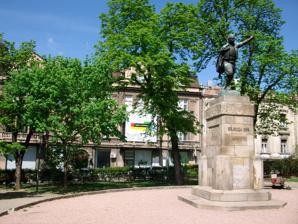
Building: Museum of Applied Arts, Belgrade
Country: Republic of Serbia
Year built: 1950
Art Museum in Belgrade, Serbia Museum of Applied Art Музеј примењене уметности Muzej primenjene umetnosti Established 6 November 1950 ; 74 years ago ( 1950-11-06 ) Location Belgrade , Serbia Coordinates 44°49′01″N 20°27′16″E / 44.816944°N 20.454444°E / 44.816944; 20.454444 Type Art Museum Collection size 37,000 Director Ljiljana Miletić Abramović Curator Milica Cukić Mila Gajić Marija Bujić Draginja Maskareli Jelena Perać Biljana Crvenković Bojana Popović Biljana Vukotić Slobodan Jovanović Dejan Sandić Andrijana Ristić Jelena Popović Website www .mpu .rs /english /index .html The Museum of Applied Art ( Serbian : Музеј примењене уметности / Muzej primenjene umetnosti ) is an art museum in Belgrade , Serbia. The museum contains over 37,000 works of applied art , which reflect the development of applied art over a 2,400 year span. The oldest artifacts of the museum are Ancient Greek coins from the 4th century BC. History The Museum of Applied Art was founded on 1950. In the first years of the existence of the museum, the museum bought a collection of over 3,000 artifacts from Ljuba Ivanović, an artist. Departments The museum is divided into seven departments with collections: Metal and Jewelry Department Textile and Costume Department Period Furniture and Wood Department Photography and Print Room Department Ceramics, Porcelain and Glass Department Contemporary Applied Art Department Architecture, Urbanism and Architectural Design Department The museum also has five specialized departments: Central Documentation Department Conservation Department Education Department Communication Department Library Gallery Photography and Print Room Department – Nemanjić dynasty coat of arms, Belgrade Armorial II, early 17th century Metal and Jewelry Department – Pafte (belt buckle), early 19th century Textile and Costume Department – Tepeluk (cap) , second half of the 19th century Textile and Costume Department – Wedding dress, tailor shop of Berta Alkalaj, Belgrade, 1911 Contemporary Applied Art Department – Ensemble designed by Dušan Janković, Paris 1927 Contemporary Applied Art Department – Fashion designer Aleksandar Joksimović with models wearing the dresses from the Simonida collection, Belgrade 1967 Notable collections Belgrade Armorial II See also List of design museums List of museums in Serbia References